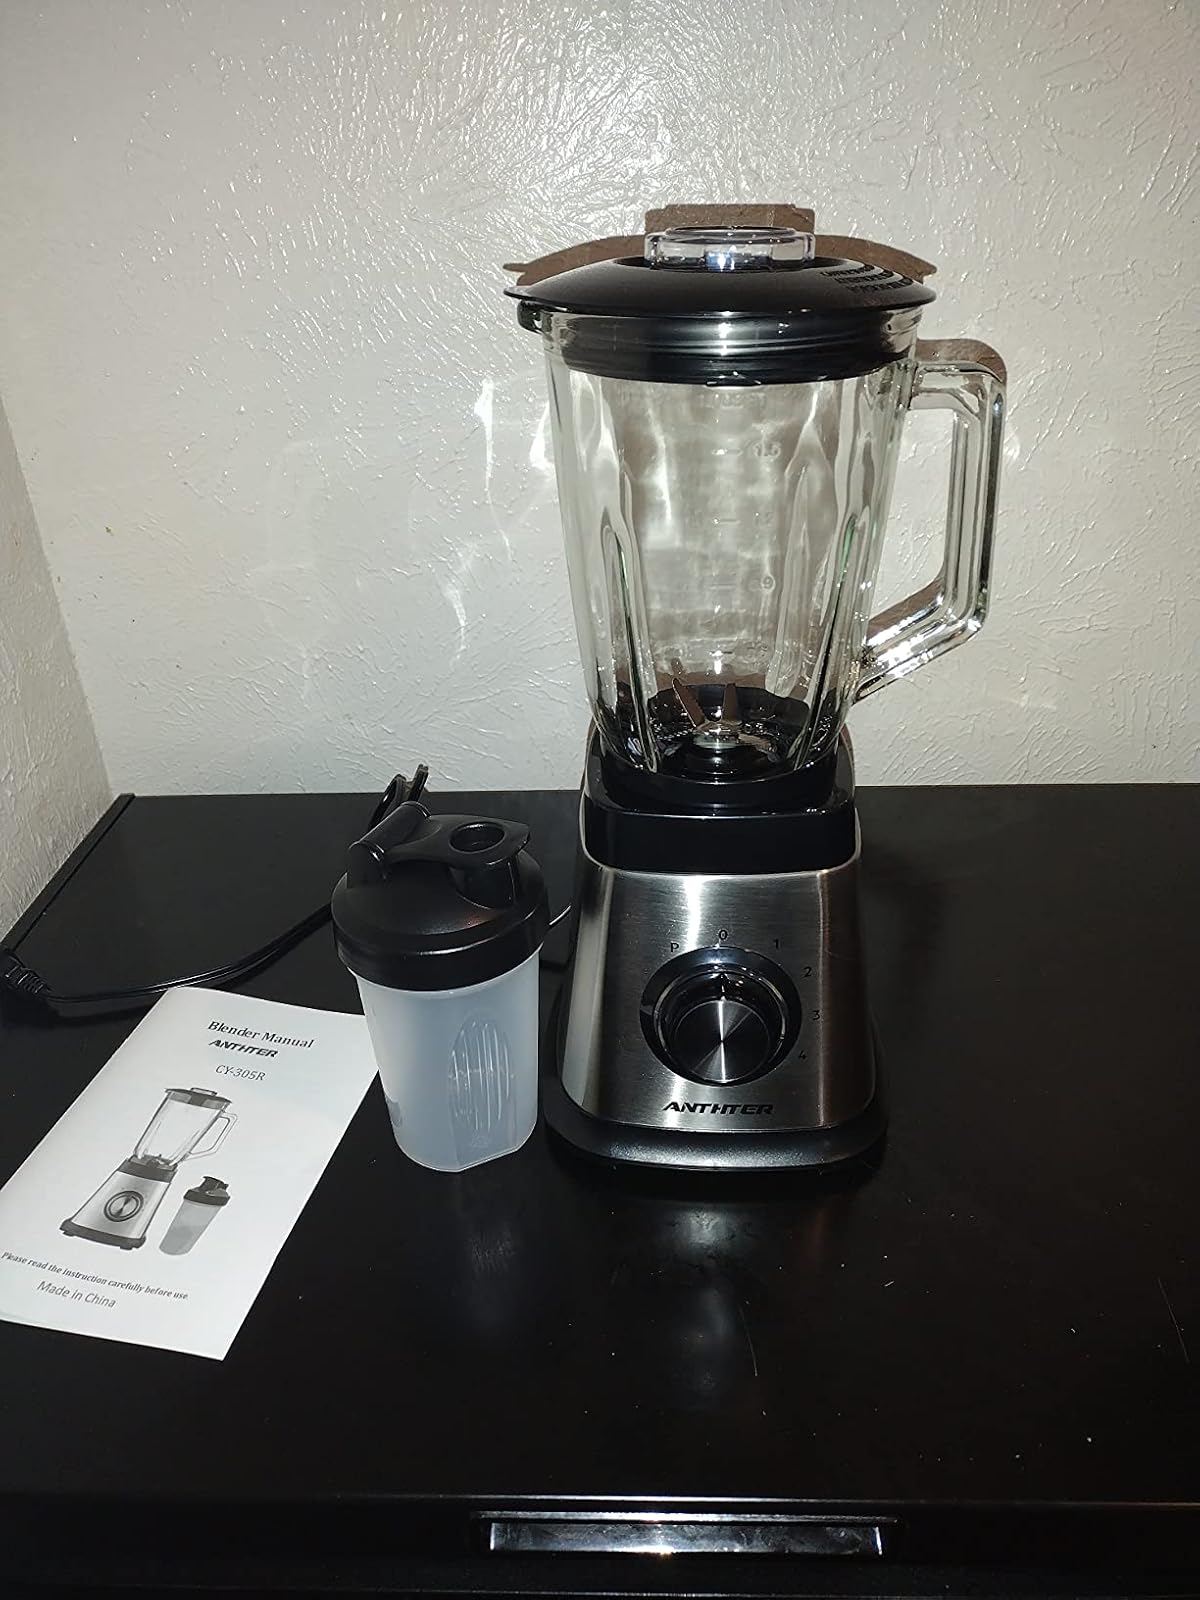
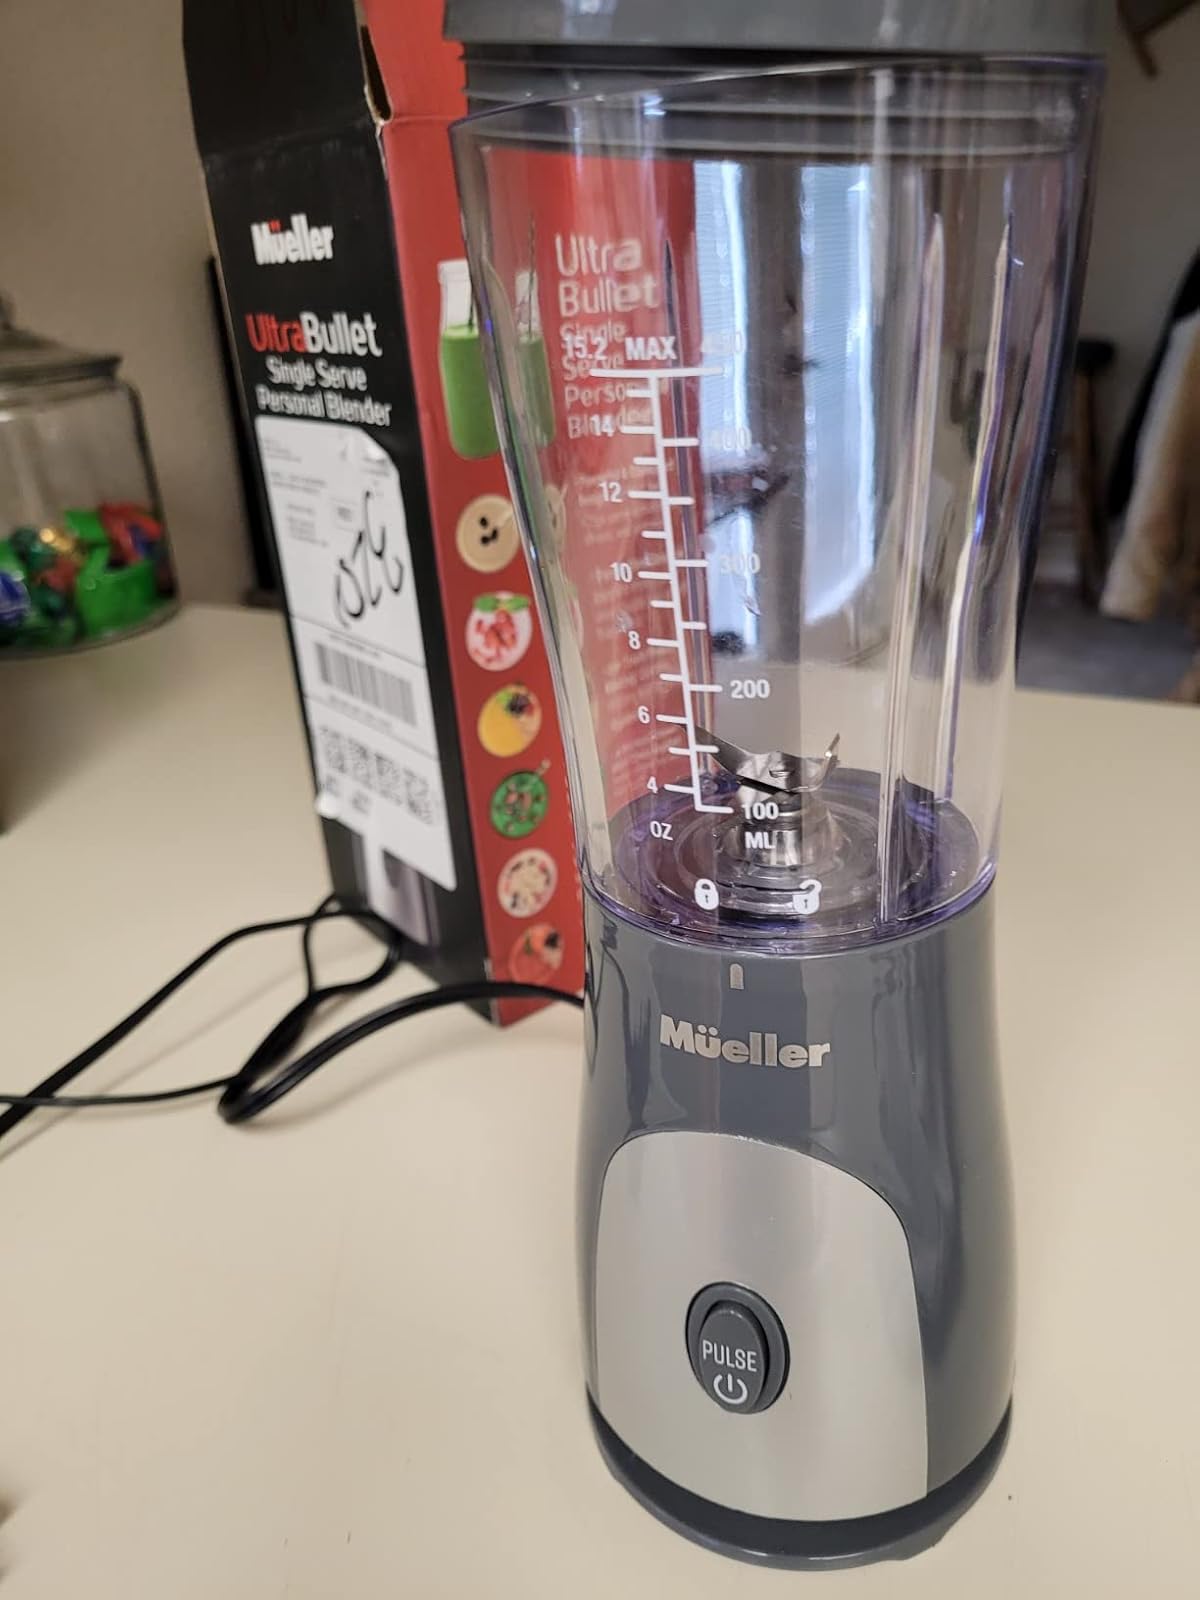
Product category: items_blender
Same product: no